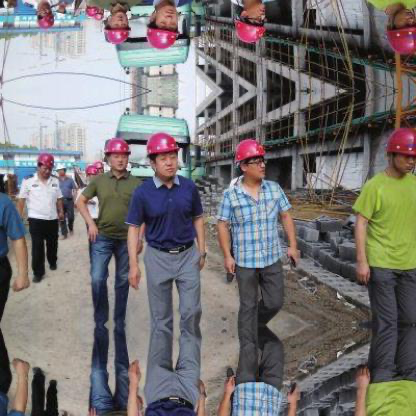
Objects in the image:
label: helmet
label: helmet
label: helmet
label: helmet
label: helmet
label: helmet
label: helmet
label: helmet
label: helmet
label: helmet
label: helmet
label: helmet
label: helmet
label: helmet